Birth of a Notion (film)

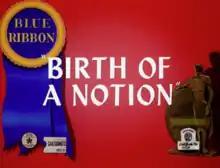

Birth of a Notion is a 1947 Warner Bros. "Looney Tunes" cartoon directed by Bob Clampett and Robert McKimson. The cartoon was released on April 12, 1947, and stars Daffy Duck.